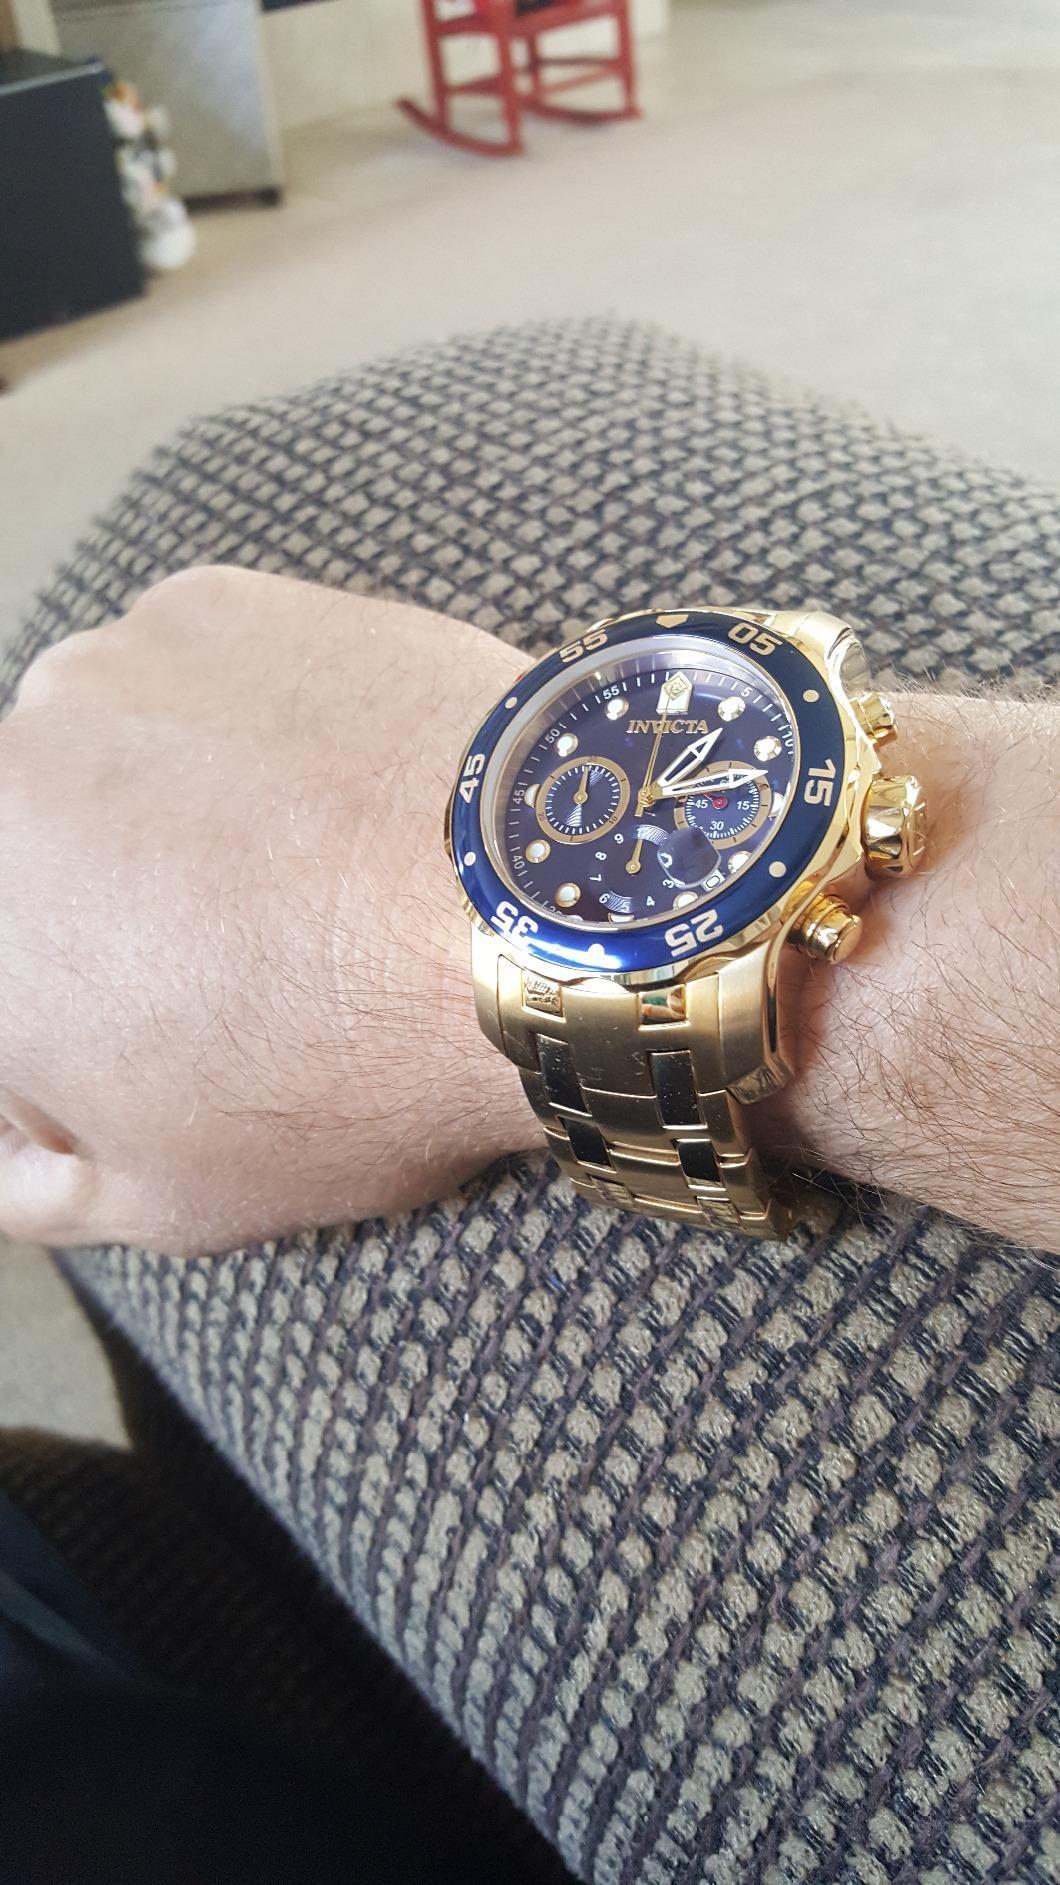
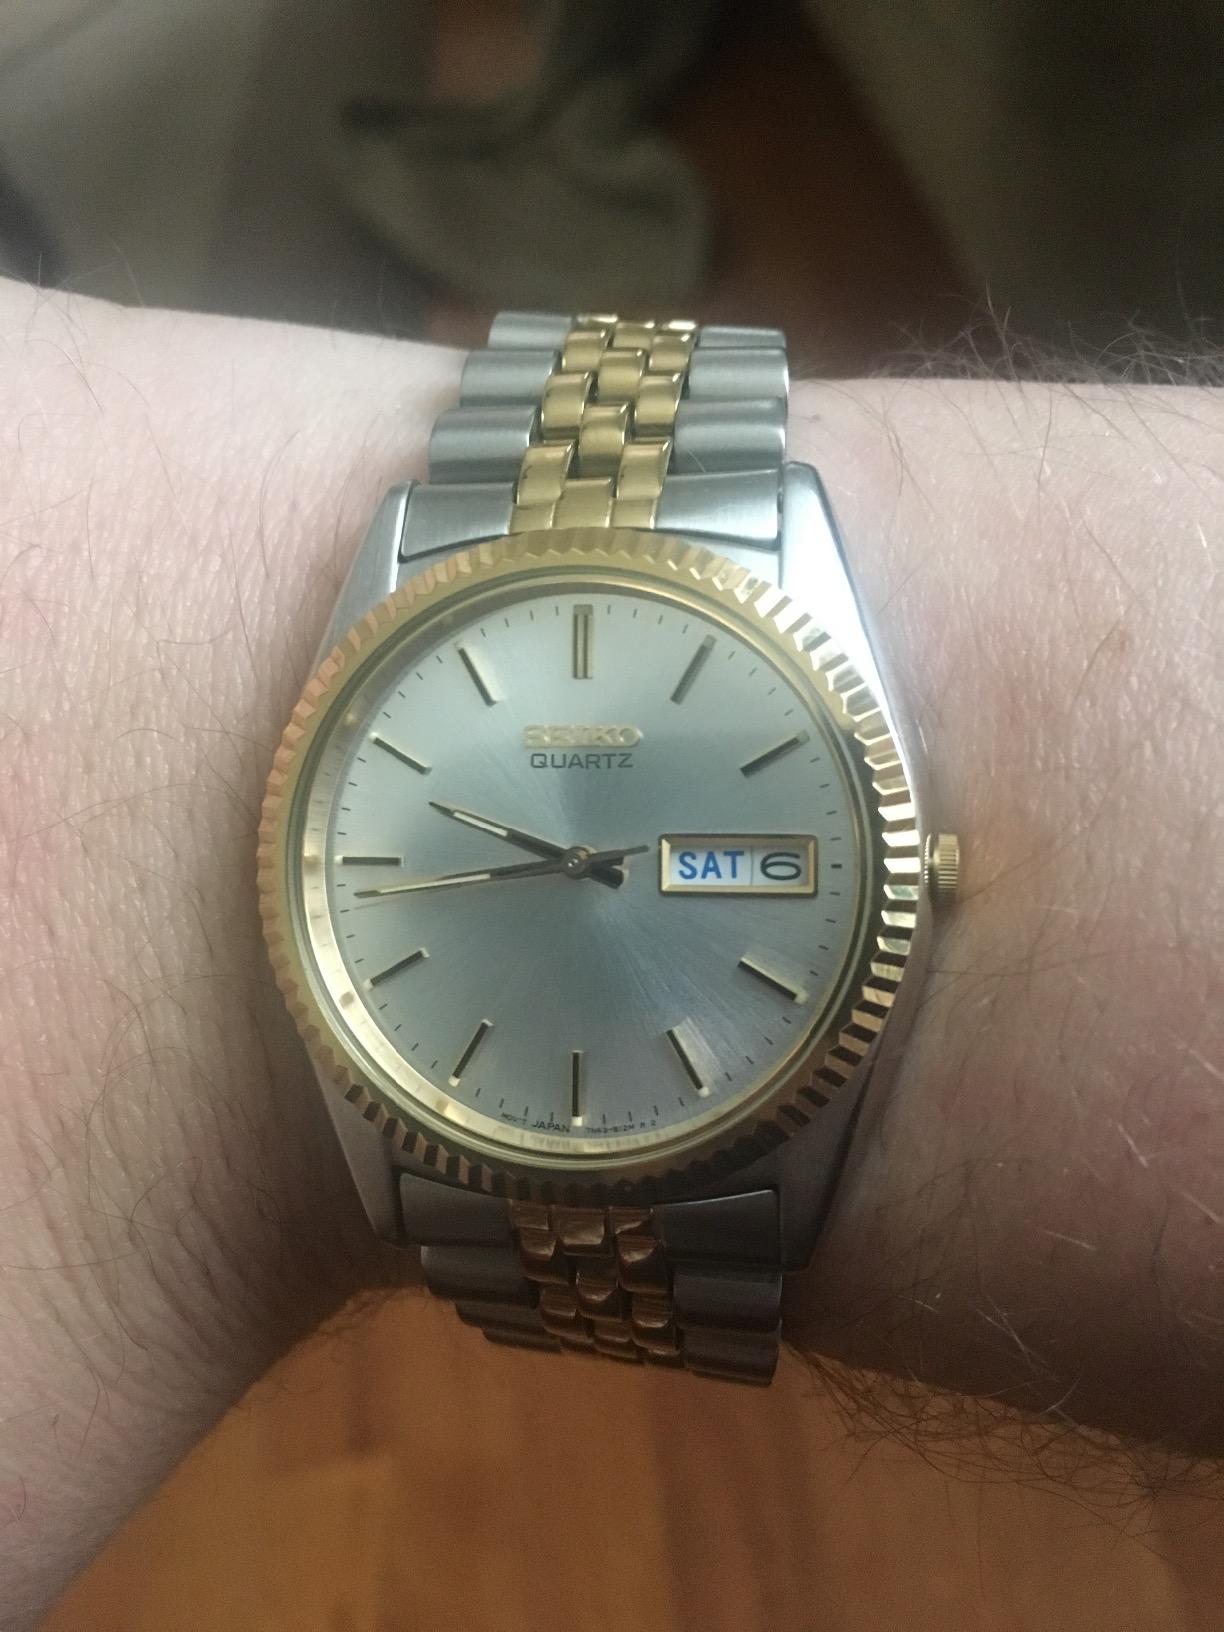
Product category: accessories_watch
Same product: no